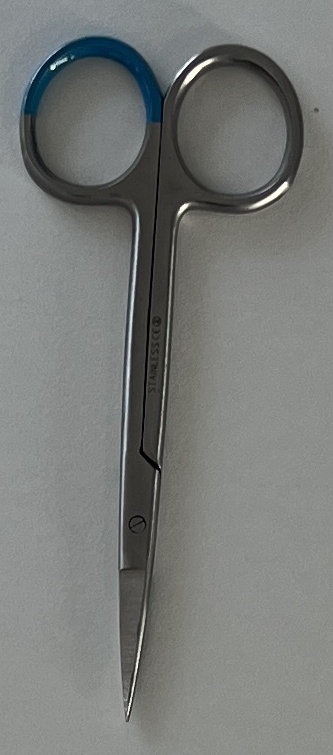
Hinged instrument state: closed